Grevillea hakeoides

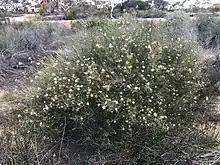
Habit near Marchagee

Grevillea hakeoides is a species of flowering plant in the family Proteaceae and is endemic to the south-west of Western Australia. It is a spreading shrub with flat, linear or more or less-cylindrical leaves and dome-shaped groups of flowers, the colour varying according to subspecies.